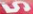
Number: 5